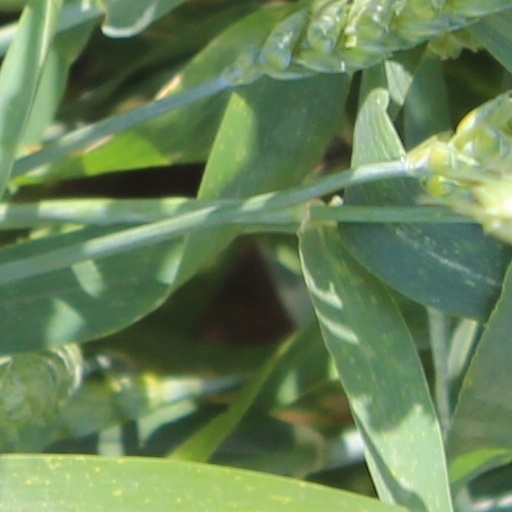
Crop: wheat